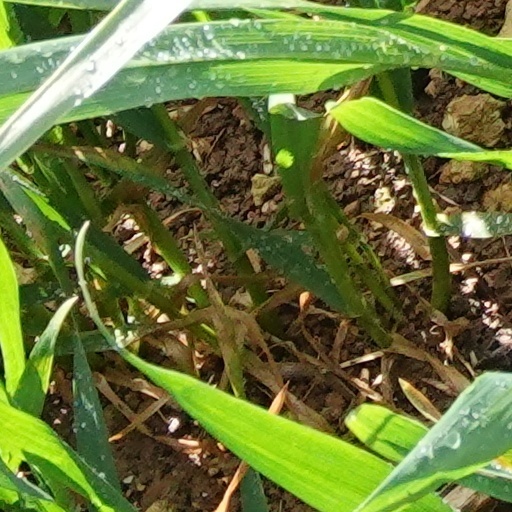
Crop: wheat